John H. Hilldring

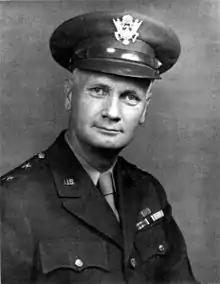

Major General John Henry Hilldring (March 27, 1895 – January 20, 1974) was a senior United States Army officer who fought during both World War I and World War II and served as Assistant Secretary of State for Occupied Areas from 1946 to 1947.